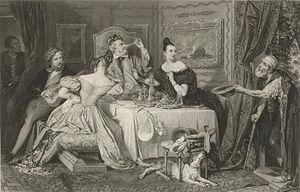
La débauche est un usage jugé excessif et déréglé des plaisirs des sens ; en son acception classique, elle désigne particulièrement l'abus des plaisirs de l'amour et de la table. Autrement dit, elle rapporte notamment au fait de boire beaucoup d'alcool et de manger en trop grande quantité, ainsi qu'au fait d'avoir des rapports sexuels considérés déraisonnables. Elle rapporte donc traditionnellement, mais non exclusivement, aux orgies.